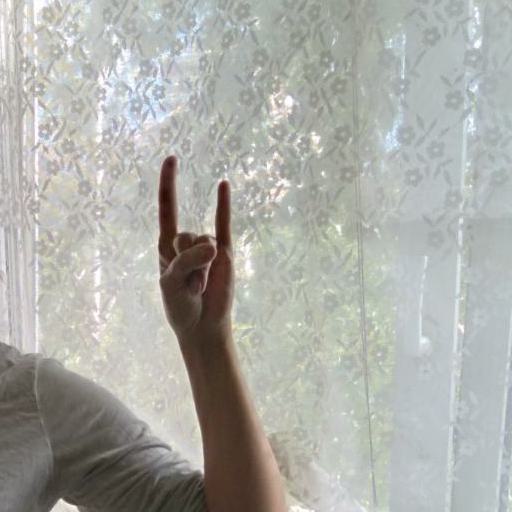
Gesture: rock